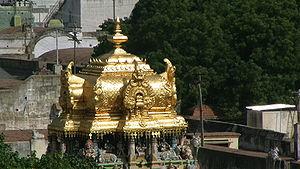
Le Temple de Mînâkshî est un temple hindou de style dravidien situé à Madurai dans le Tamil Nadu, en Inde. Il est un des chefs-d'œuvre de l'architecture dravidienne et l'un des temples en activité les plus importants de l'Inde. Il est consacré à Mînâkshî, un avatar de la déesse hindoue Pârvatî, l'épouse de Shiva, ainsi qu'à Shiva, sous sa forme Sundareshvara. Il comporte deux sanctuaires, un pour chacun des deux dieux. Il compte parmi les lieux saints de l'Inde les plus fréquentés et attire des pèlerins qui viennent s'y marier ou s'y purifier.